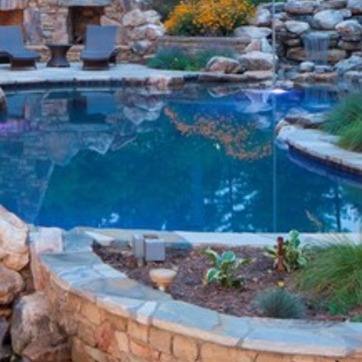
Material: water